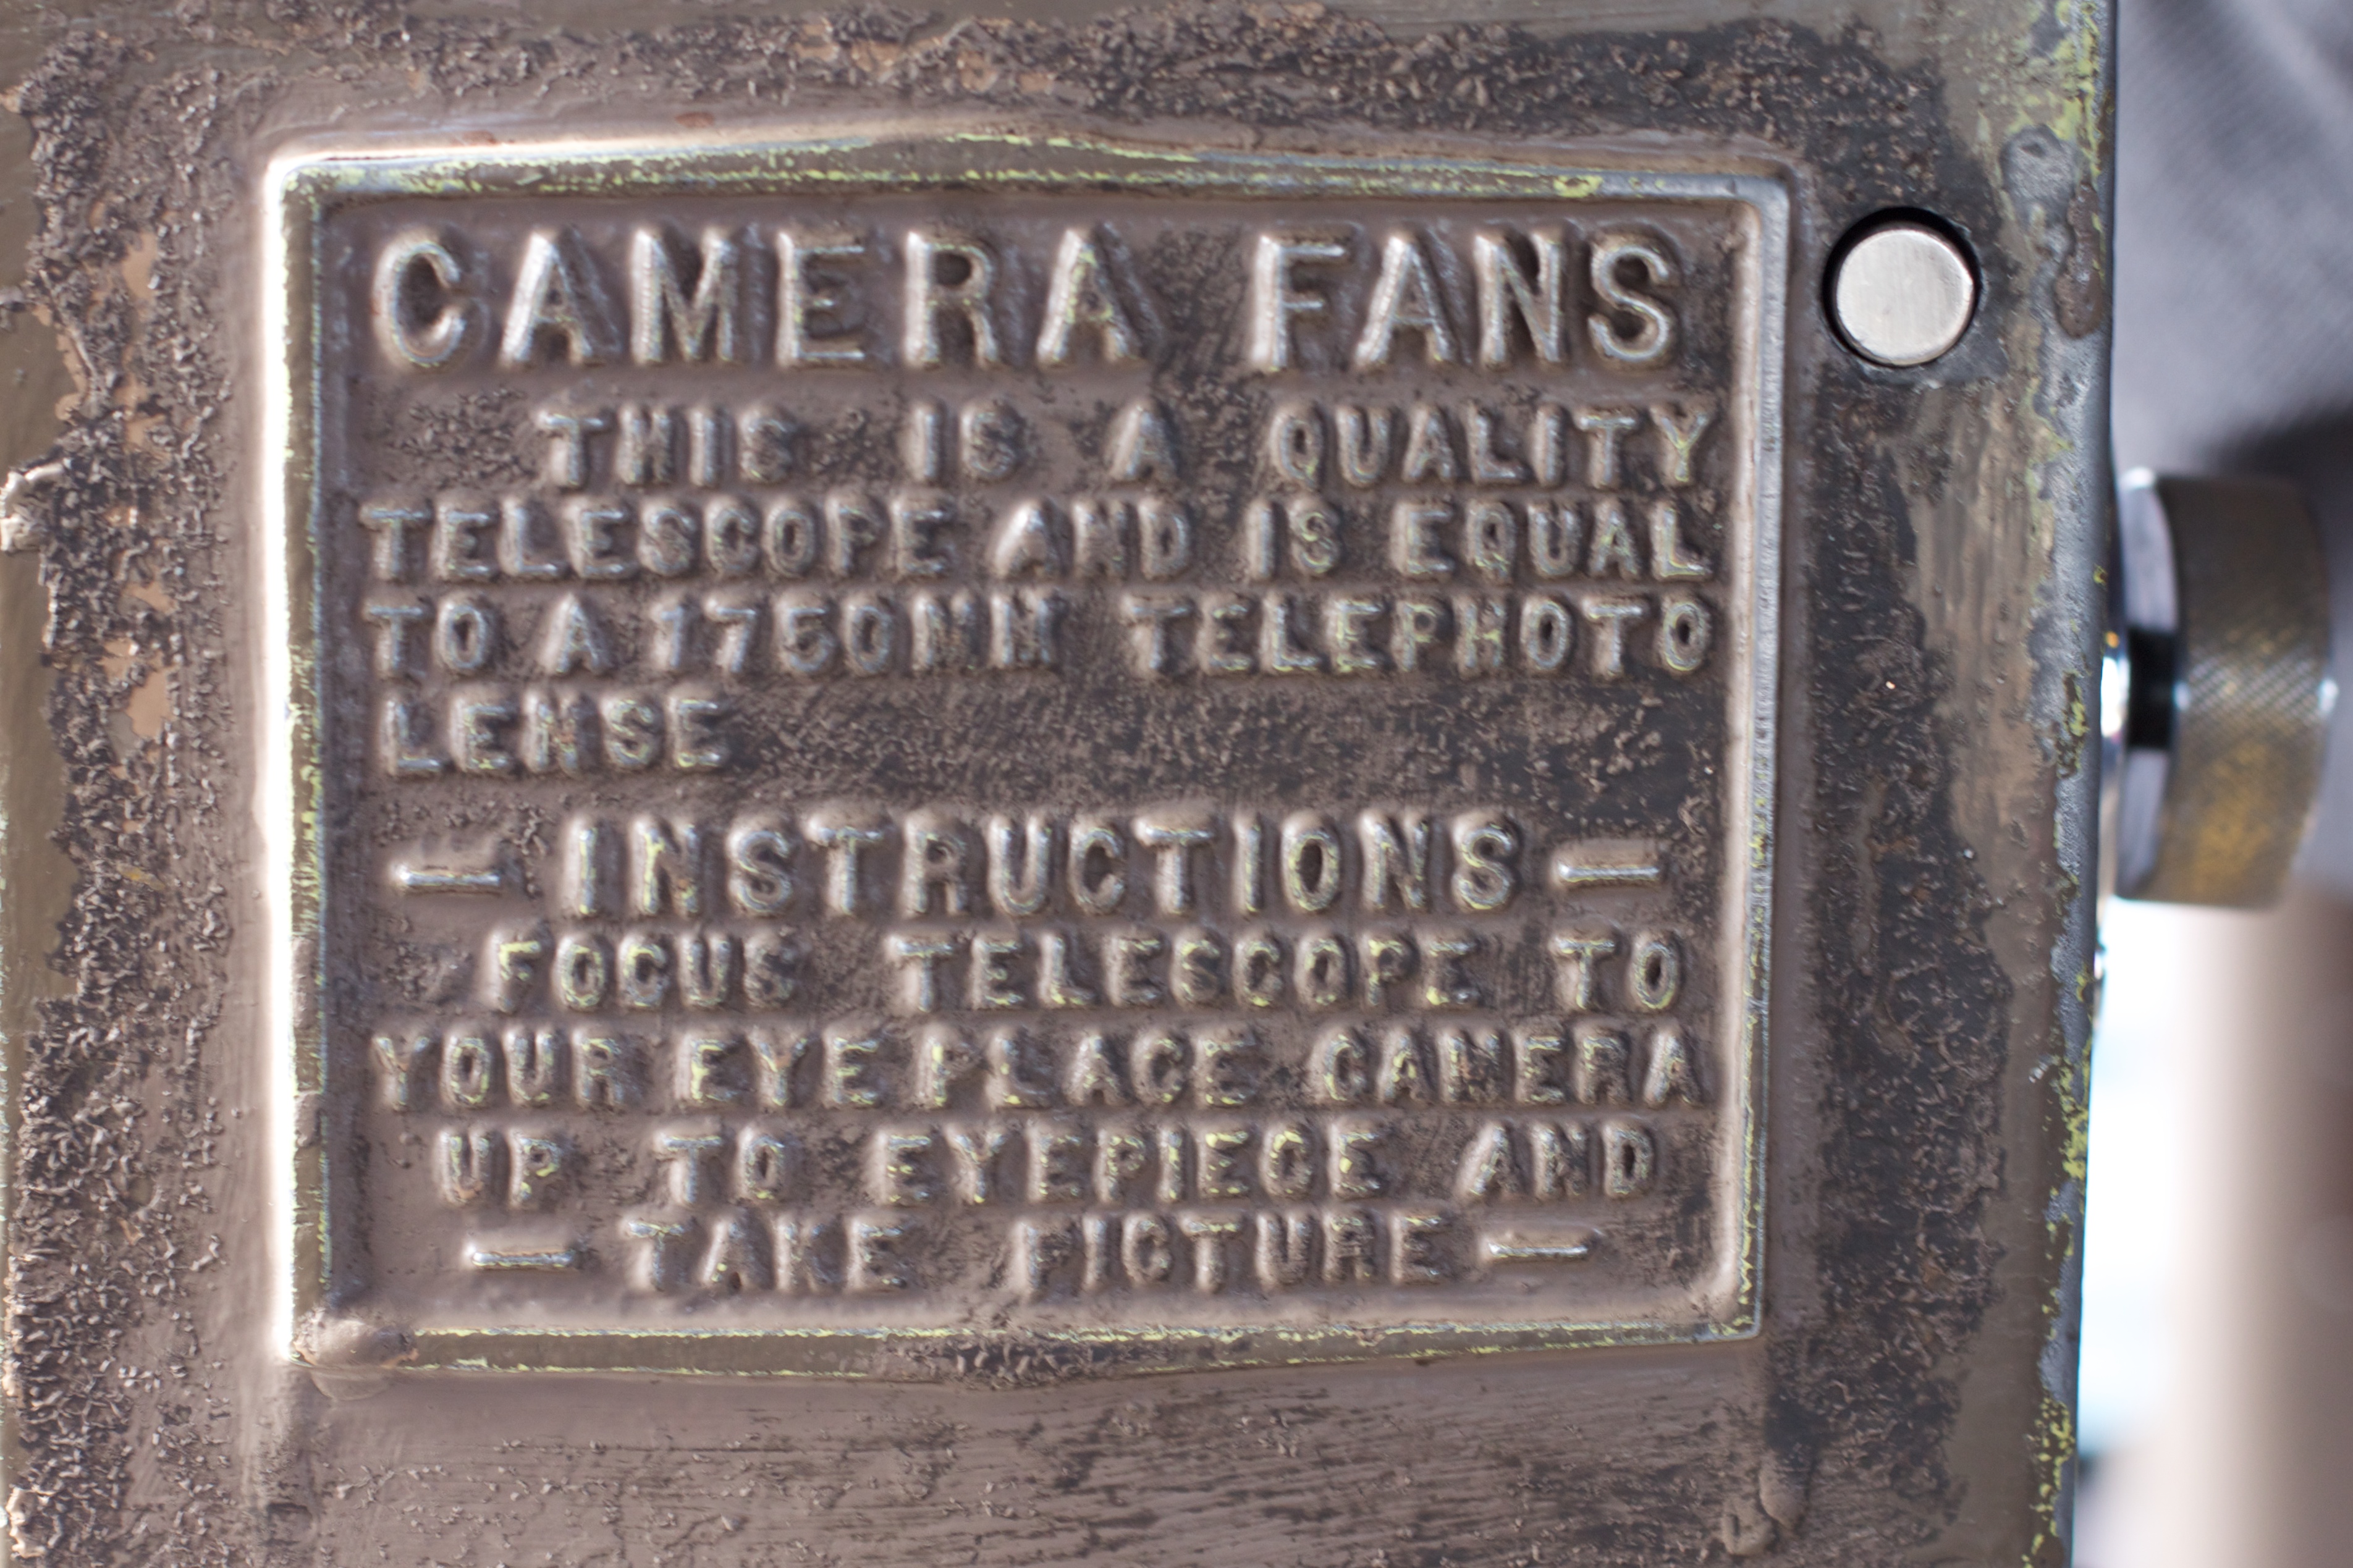
camera, grave, memorial, headstone, history, ancient history, commemorative plaque